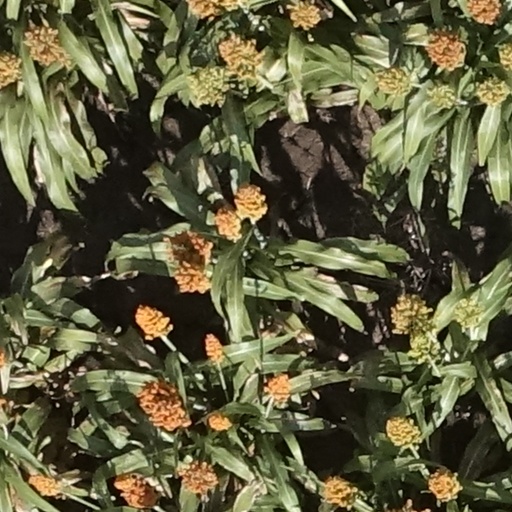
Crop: sorghum